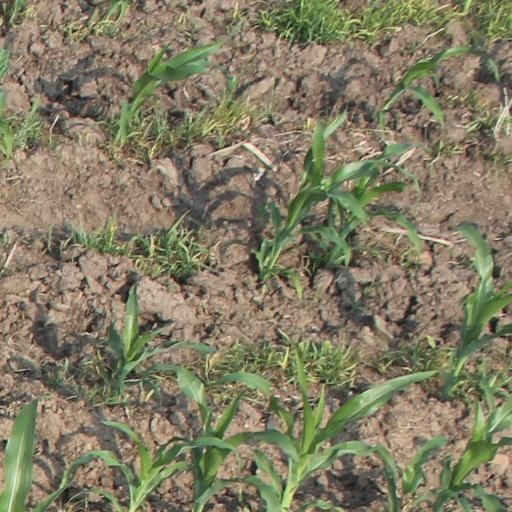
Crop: maize; corn